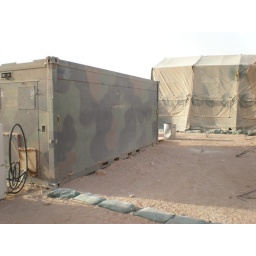
The green camo in the desert just kills me. Our maintenance shelter. Yeah, the green camo box thing.